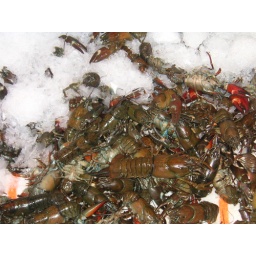
Crayfish for sale at the Pike Place fish market in Seattle.